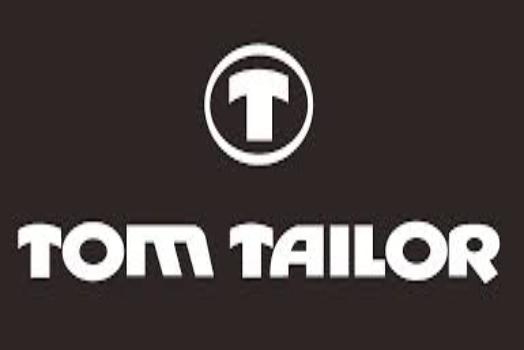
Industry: Clothes